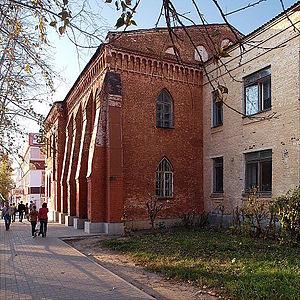
Le ghetto de Kalouga est un ghetto créé par les nazis durant la Seconde Guerre mondiale, sur le territoire de la ville de Kalouga, à 160 kilomètres seulement au Sud-Ouest de Moscou. Ce ghetto n'exista que durant deux mois, novembre et décembre 1941. Le 6 décembre débuta la contre-offensive soviétique qui fera échouer l'offensive allemande sur Moscou. La ville de Kalouga est libérée le 30 décembre 1941.